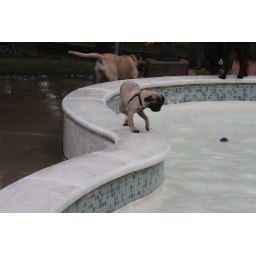
Phoebe having fun at the dog swim!  She ran around jumping in and out of the baby pool!